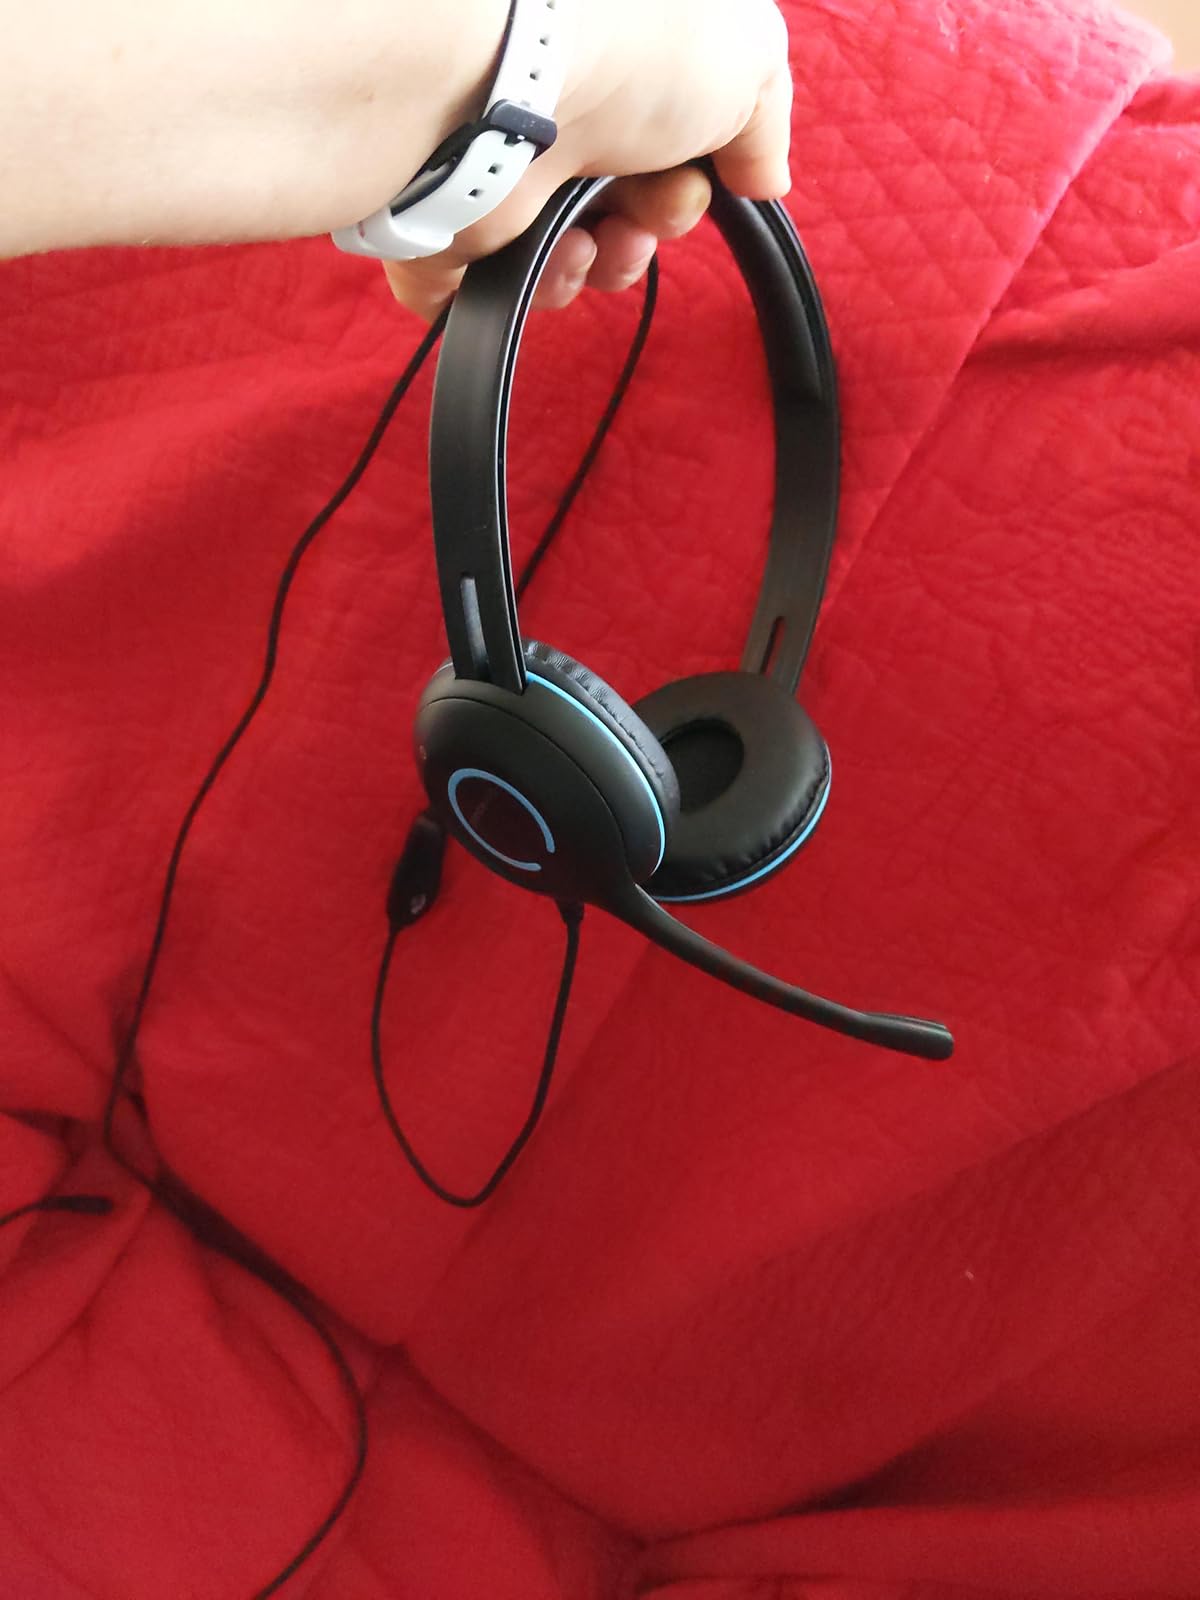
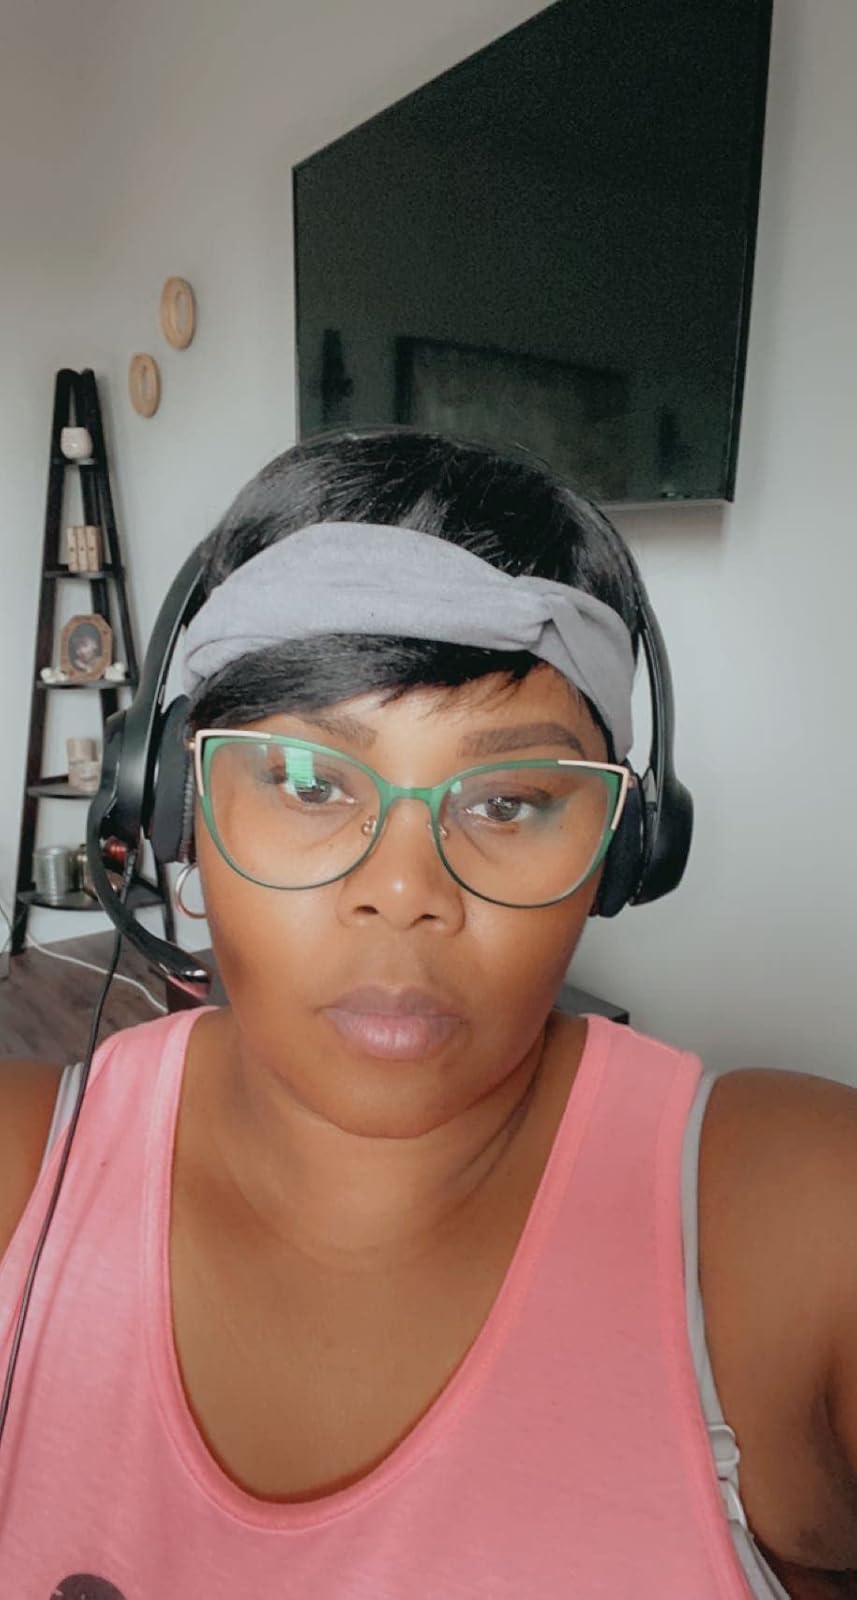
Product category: headphones
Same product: no